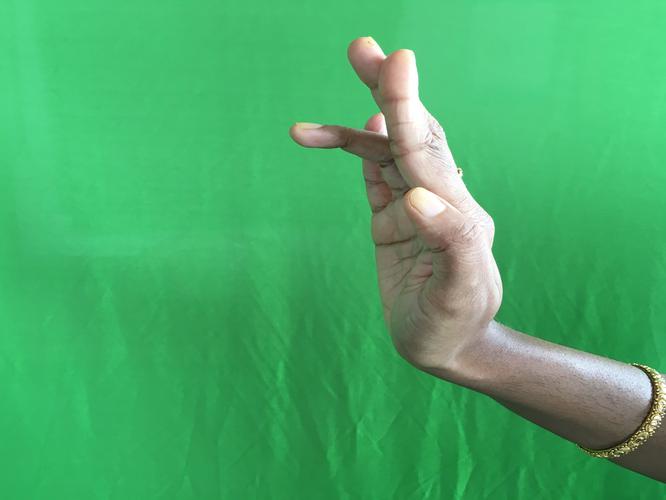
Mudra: Tripathaka
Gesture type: single_hand